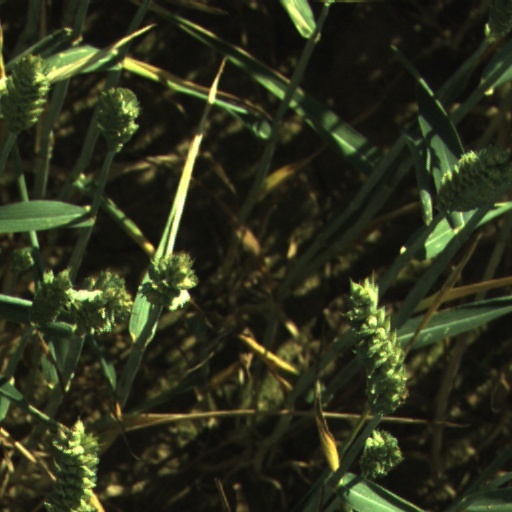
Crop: wheat